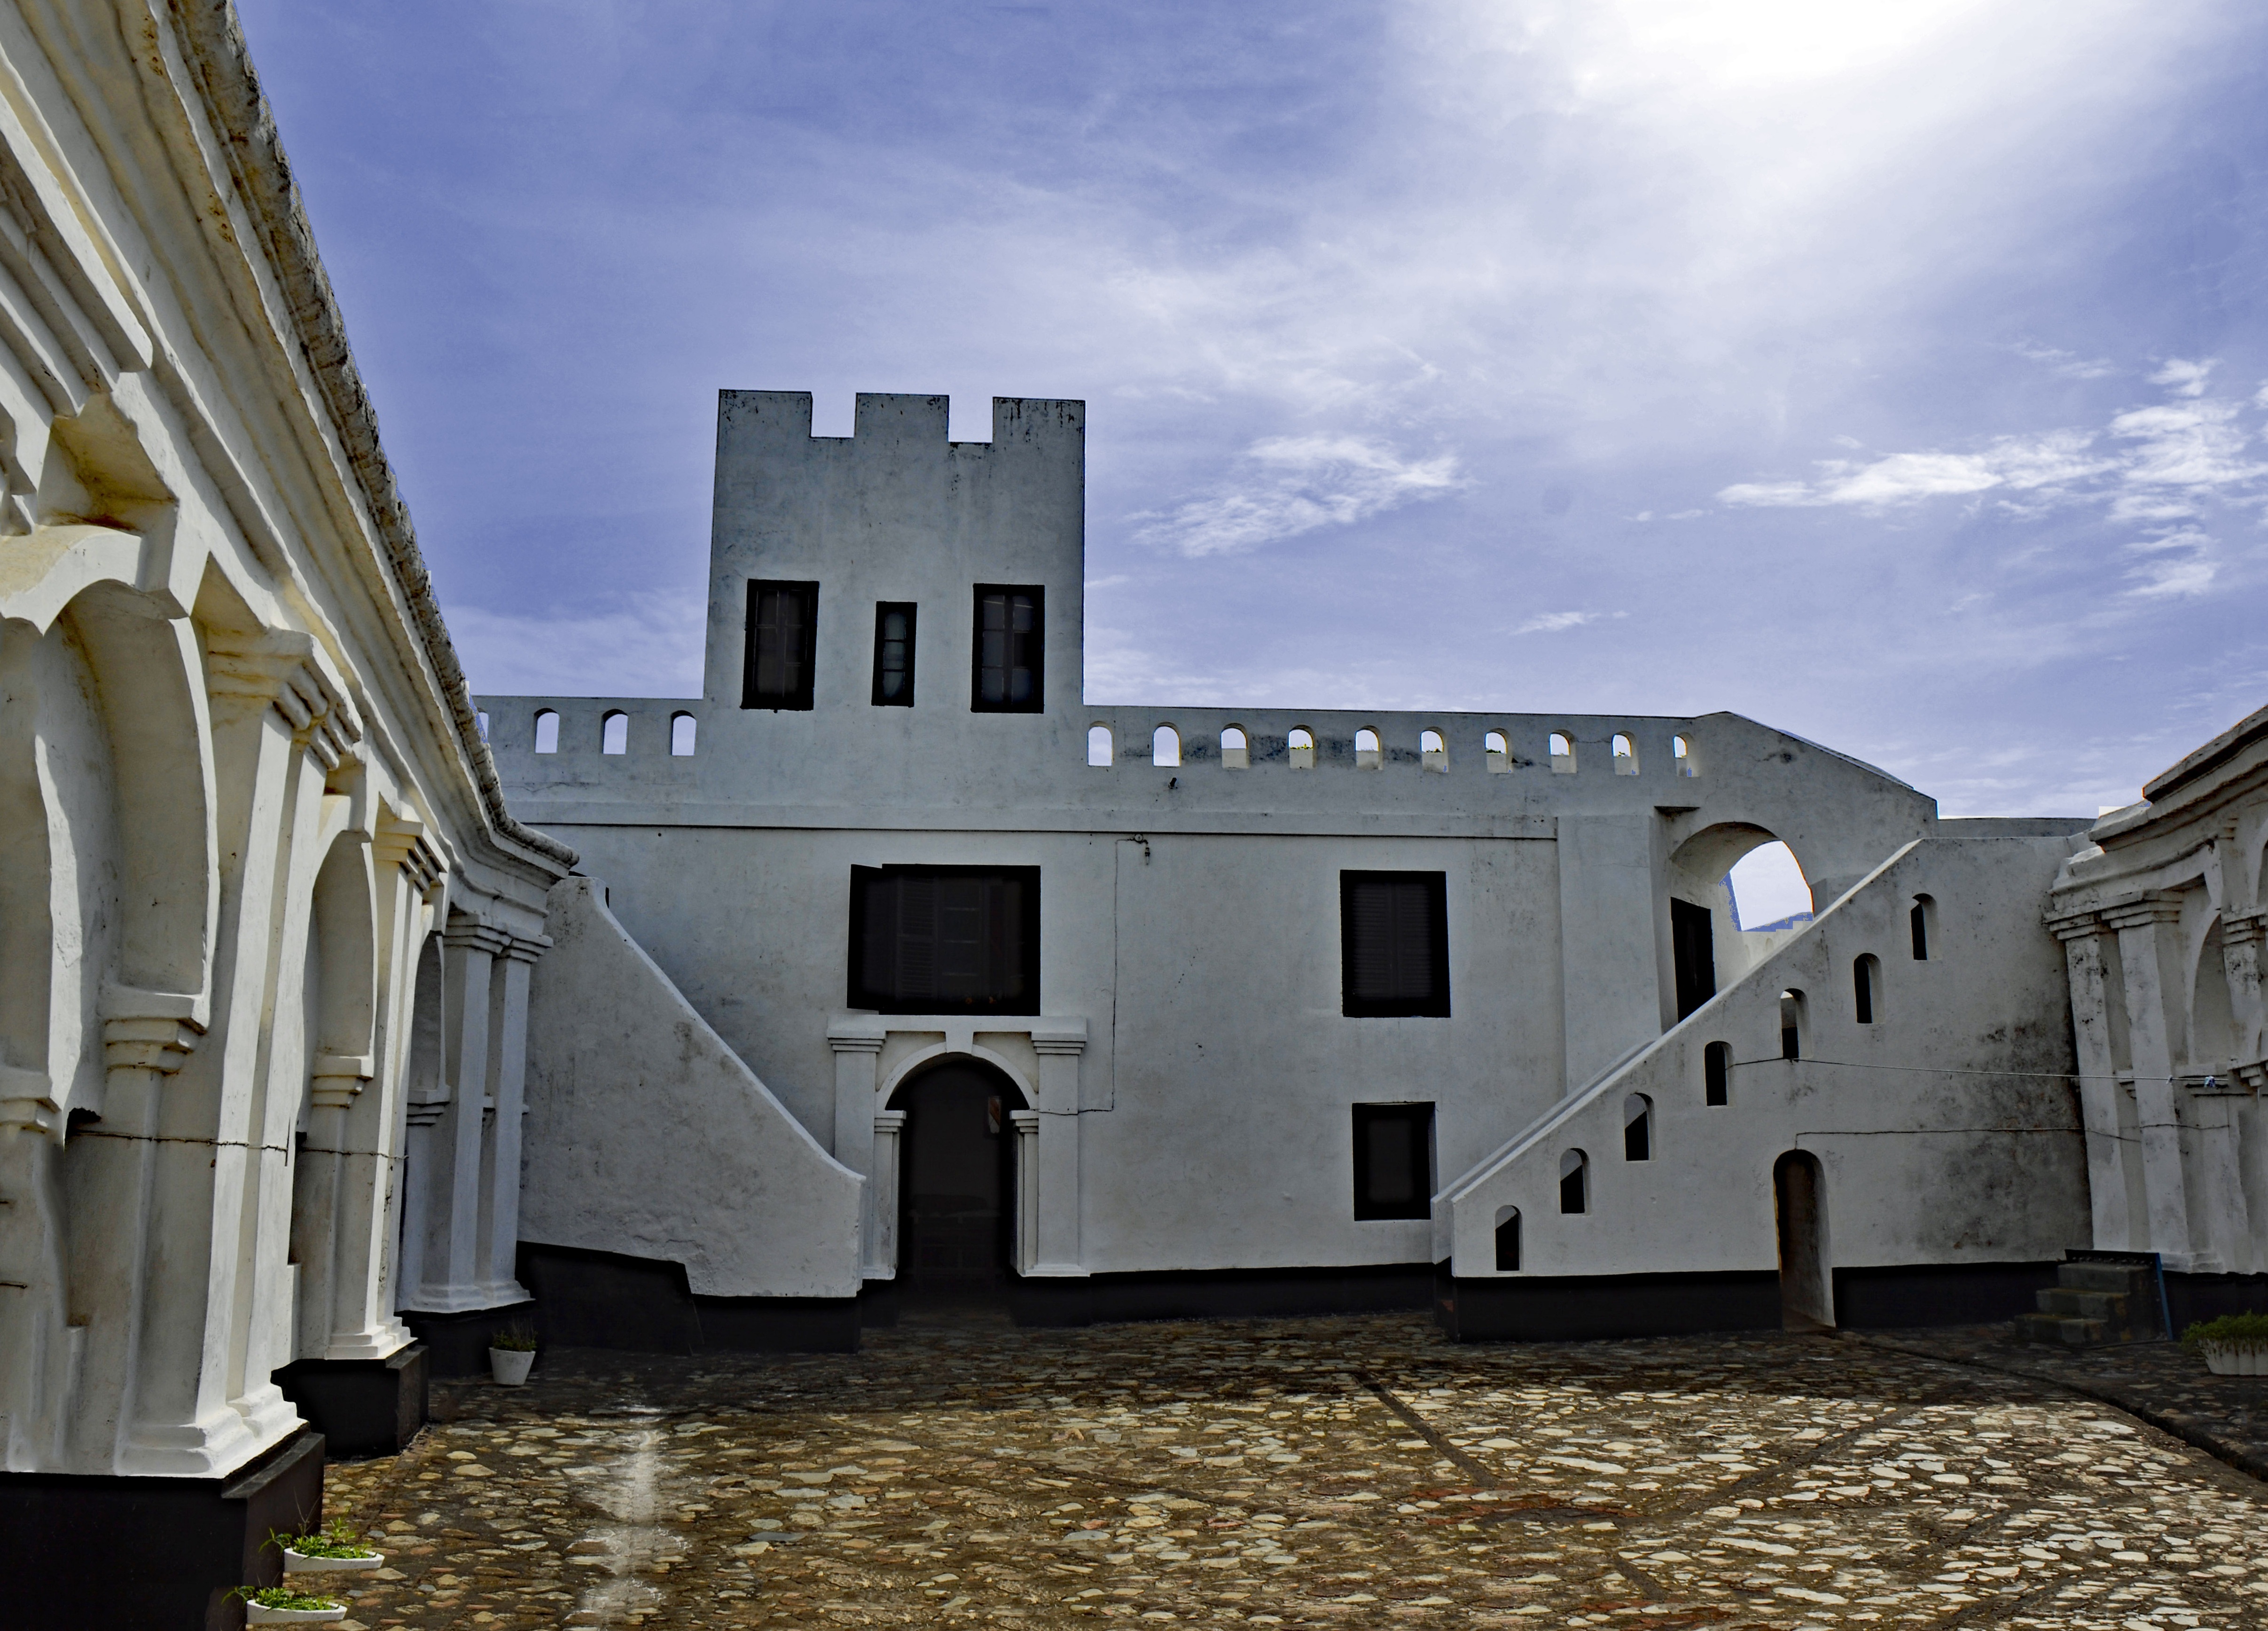
architecture, house, building, monument, africa, facade, church, place of worship, places of interest, memorial, monastery, fort, ghana, estate, slavery, west africa, ancient history, dixcove, continued metal cross, colonial domination